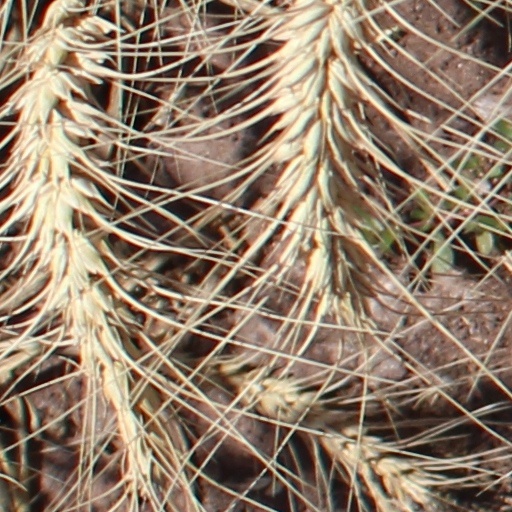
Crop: wheat